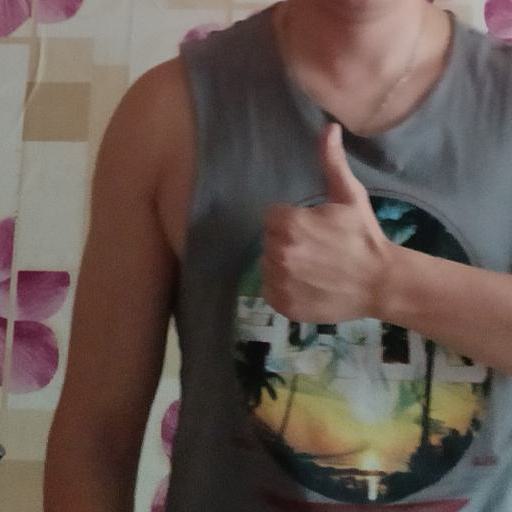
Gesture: like